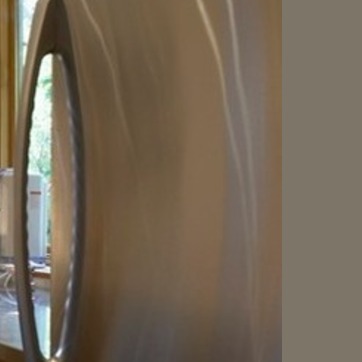
Material: metal